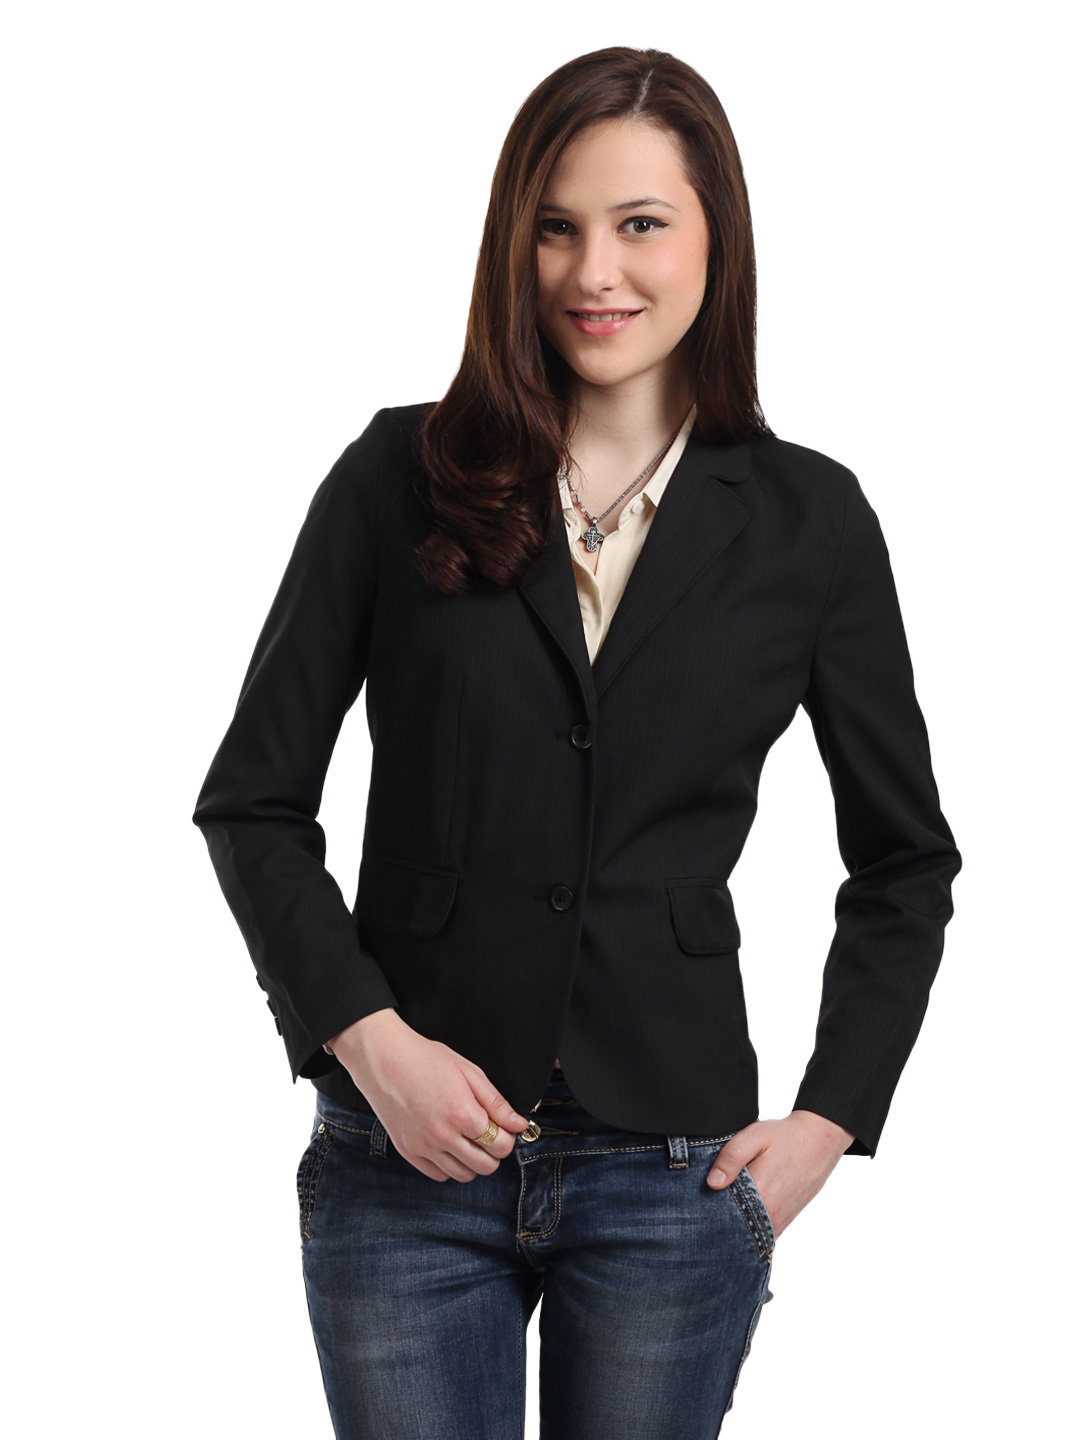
Scullers For Her Black Blazer
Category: Apparel / Topwear / Blazers
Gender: Women
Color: Black
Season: Summer 2012
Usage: Formal